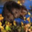
Label: beaver